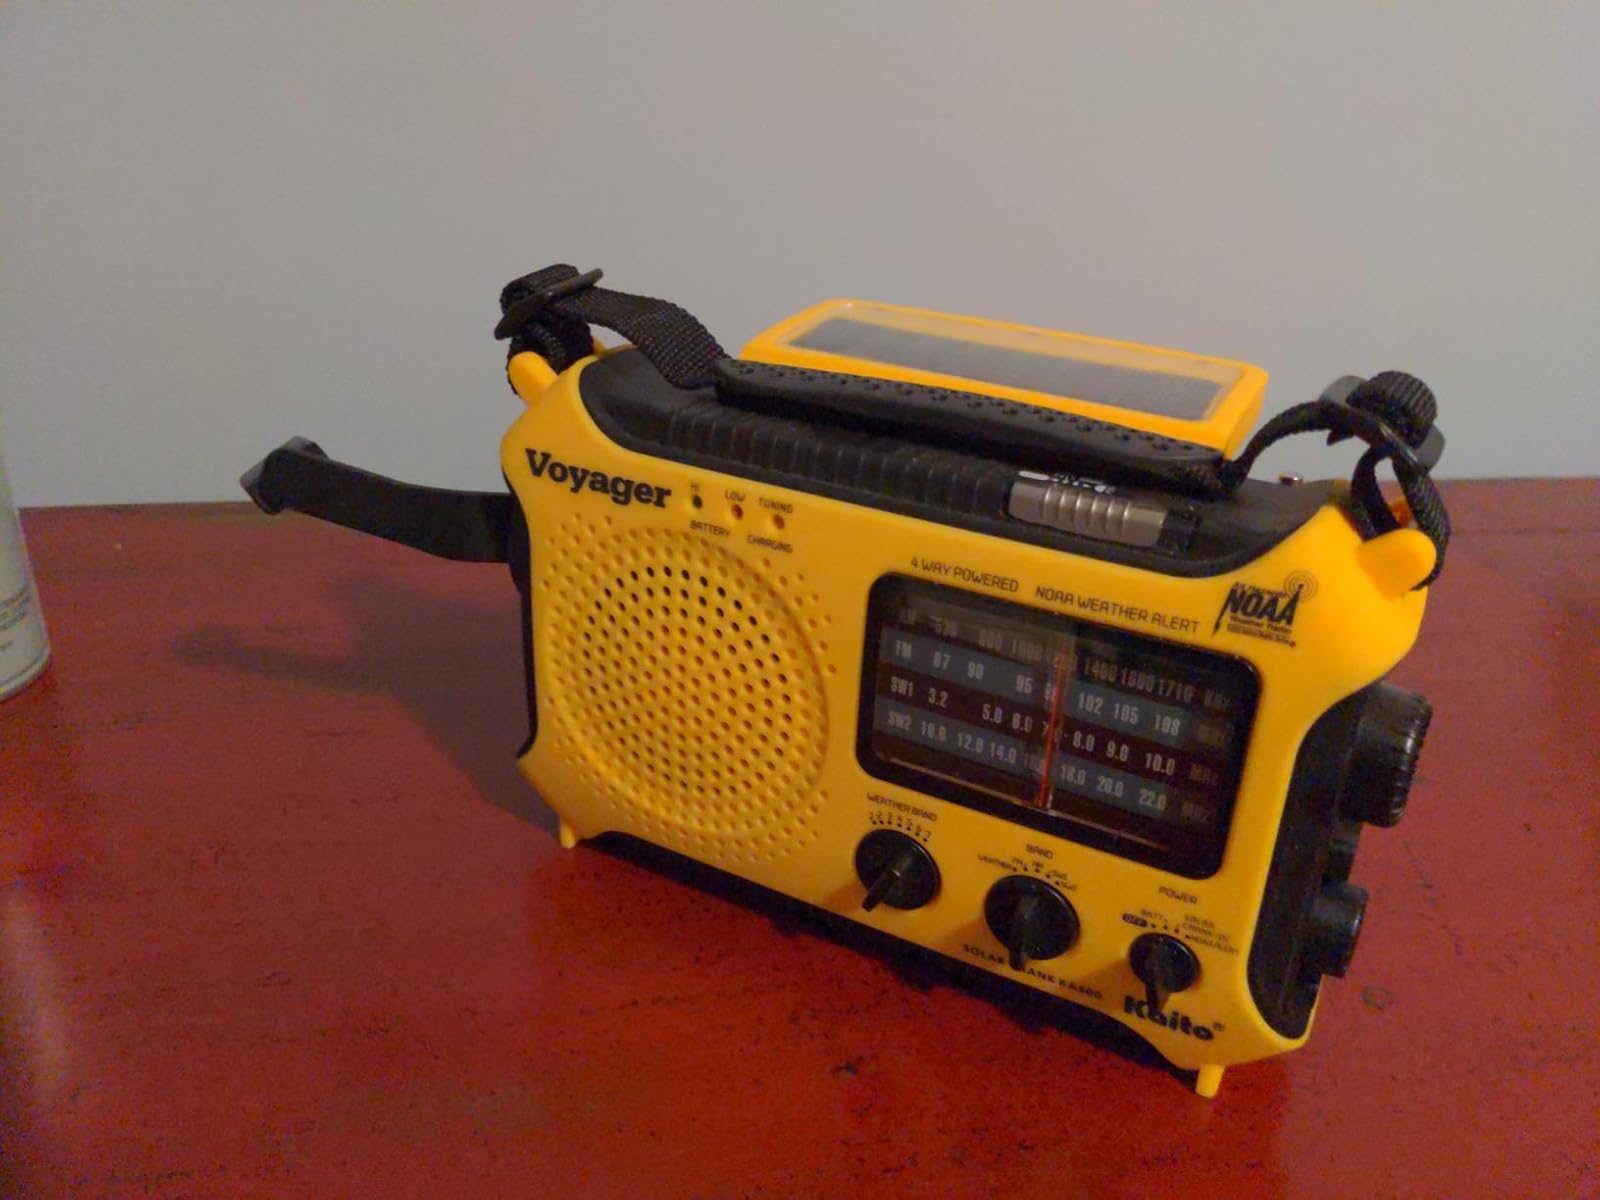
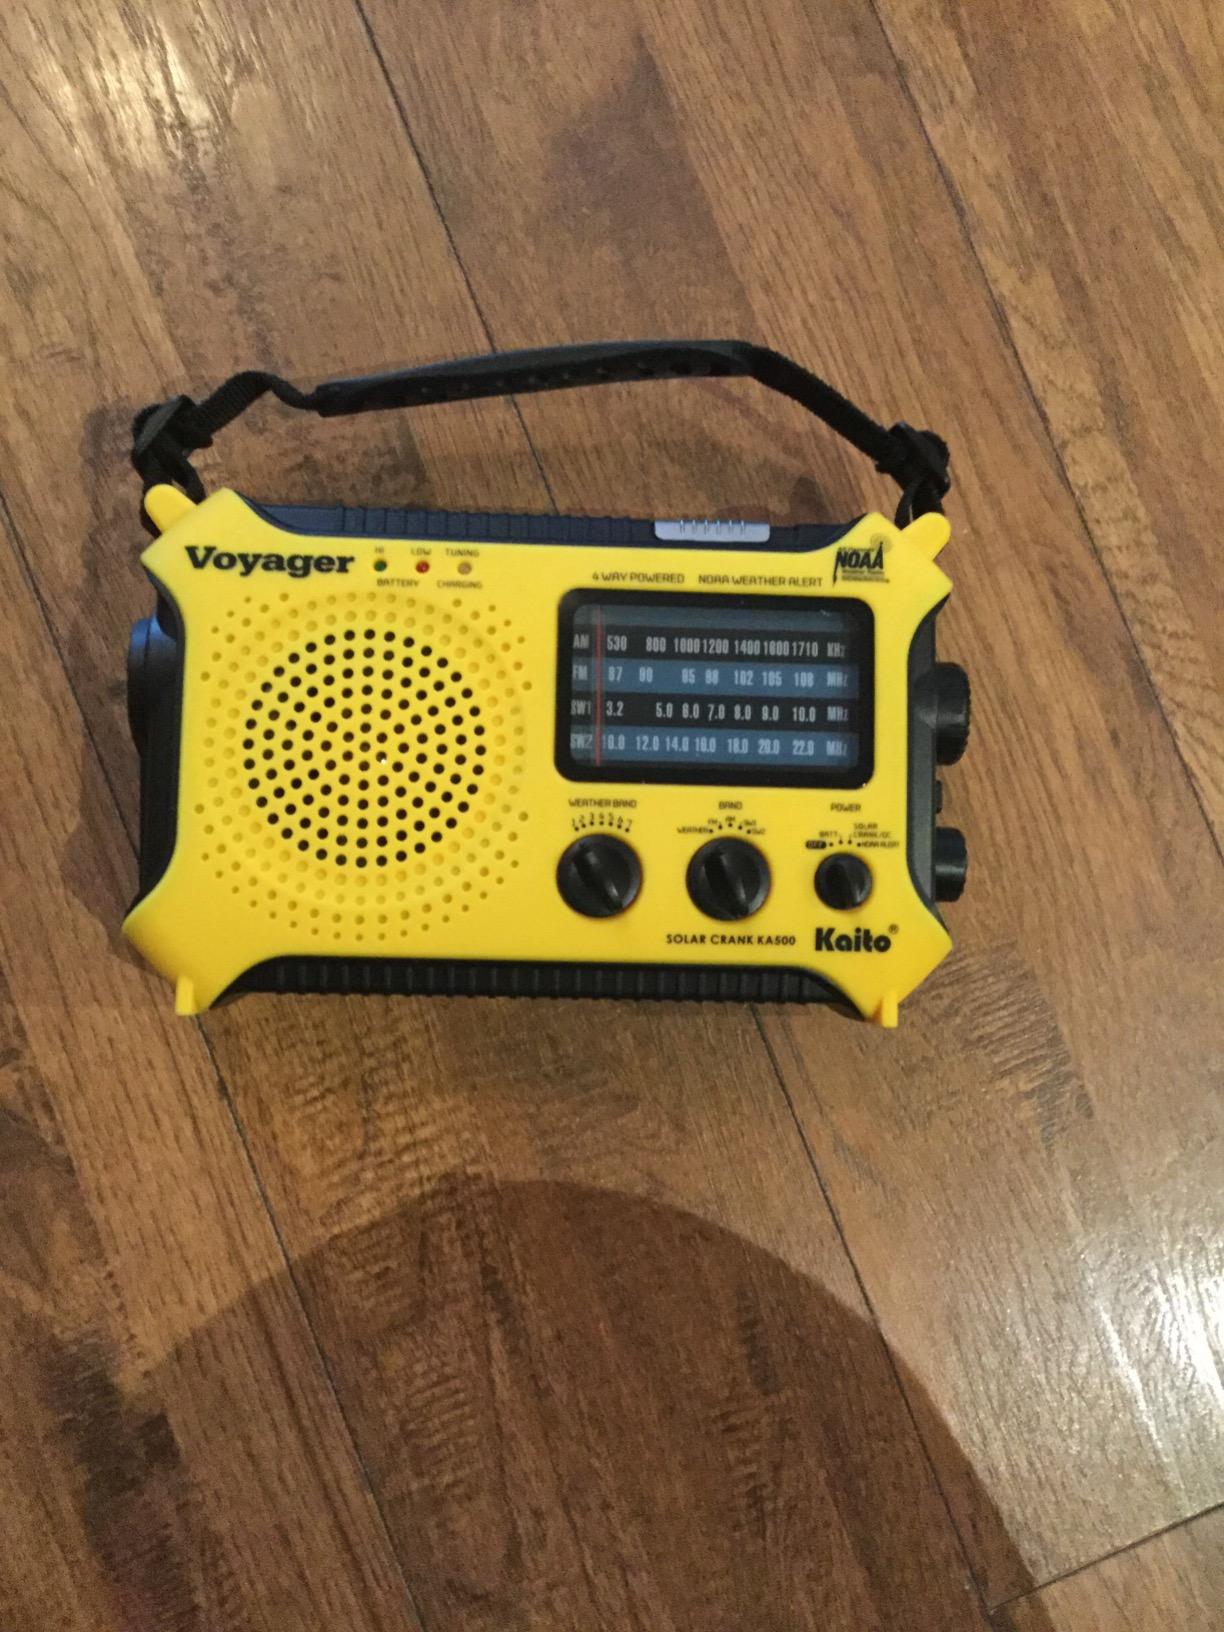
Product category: radio
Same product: yes